Lexus IS (XE20)

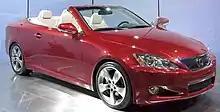
2010 IS 250 C (GSE20; U.S.)

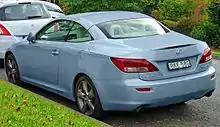
Lexus IS 250 C (GSE20R; Australia)

After three years with only one body style, the IS returned with a second body style, this time in coupé convertible form, debuting as the IS 250 C on 2 October 2008 at the Paris Motor Show. A more powerful IS 350 C also became available, with engine specifications analogous to those on the sedan models.